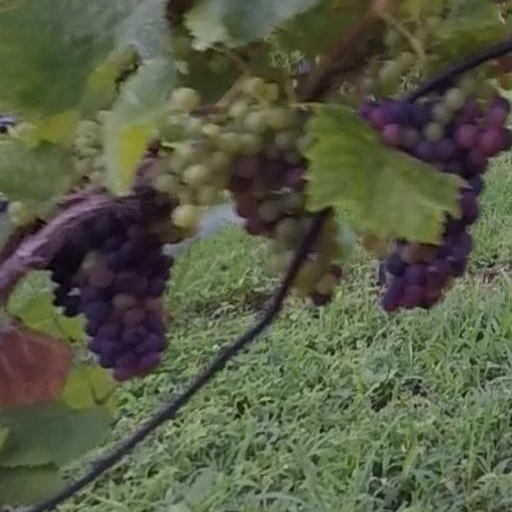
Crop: grape